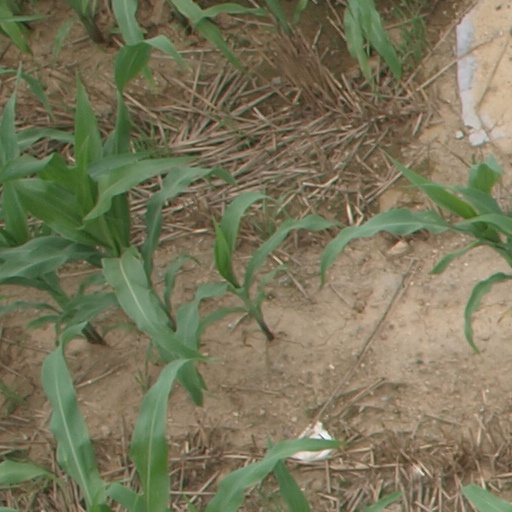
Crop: maize; corn